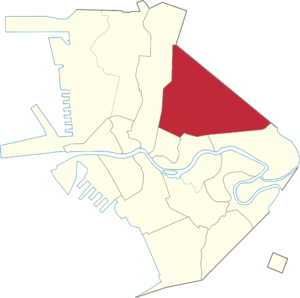
Manille aux Philippines est constituée de six circonscriptions législatives, chacune représentée par un député à la Chambre des représentants.